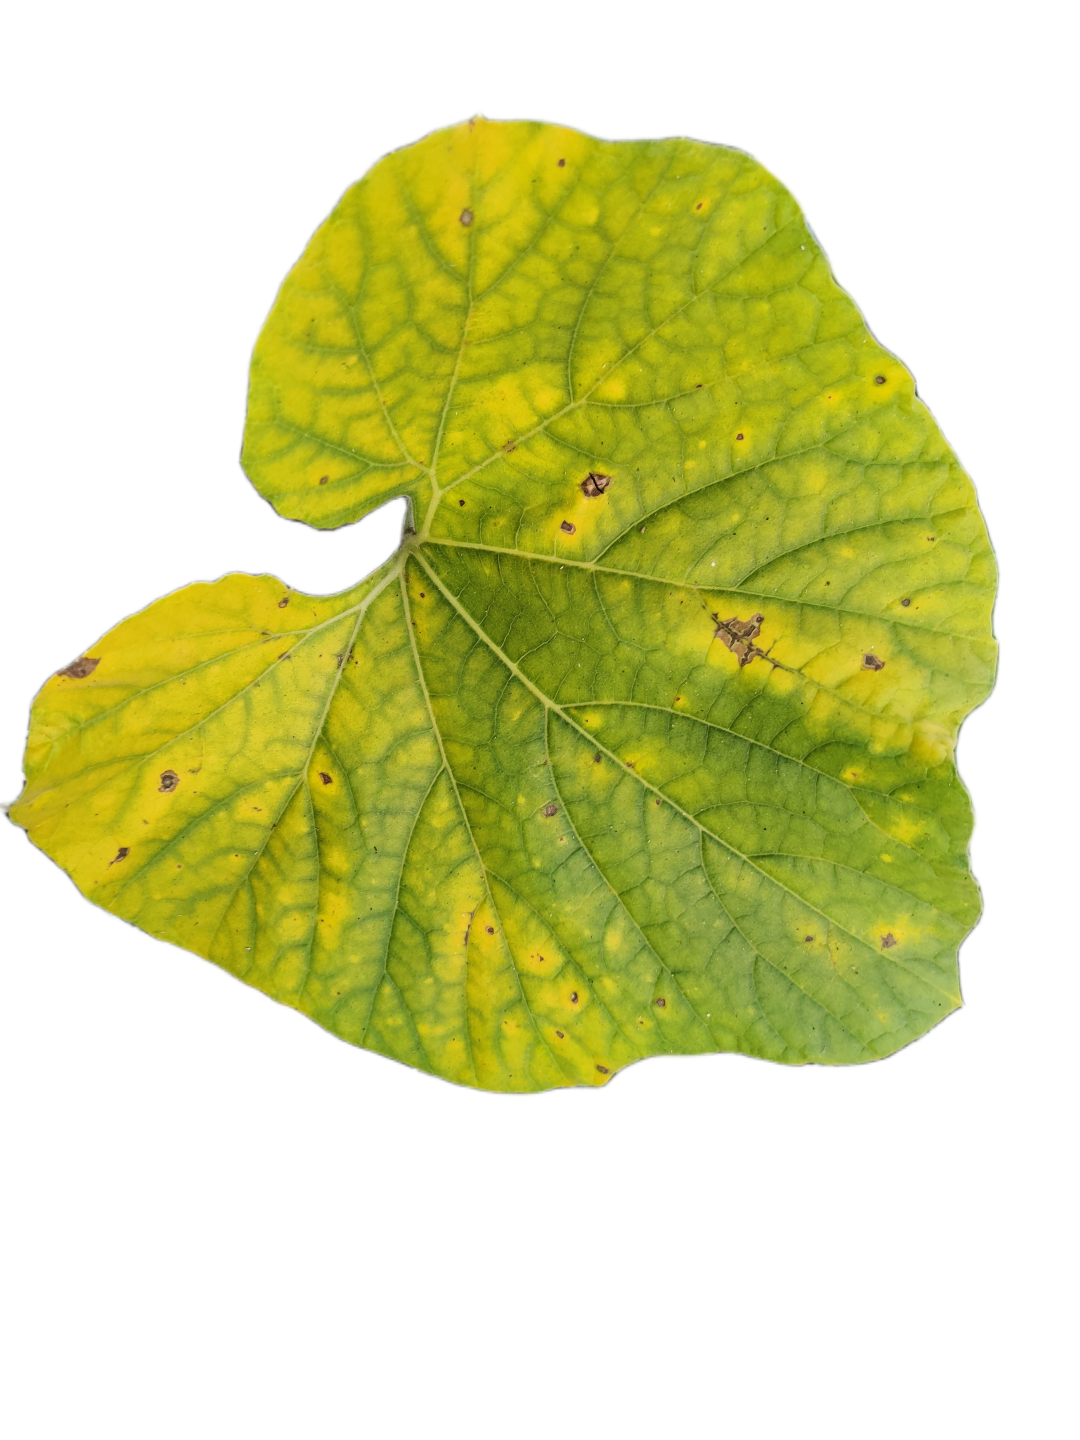
Crop: Bottle Gourd
Label: Downy_Mildew